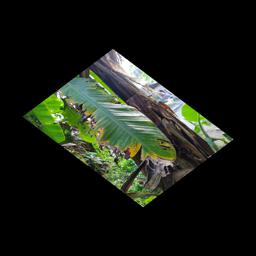
Label: YELLOW SIGATOKA